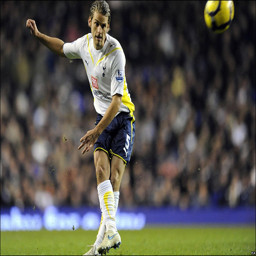
automotive industry business sends in a free - kick